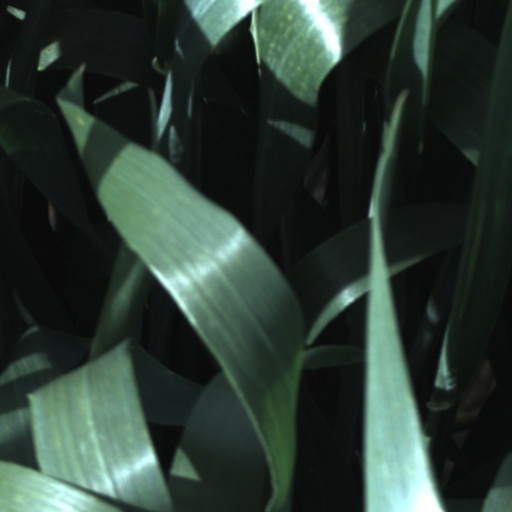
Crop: wheat